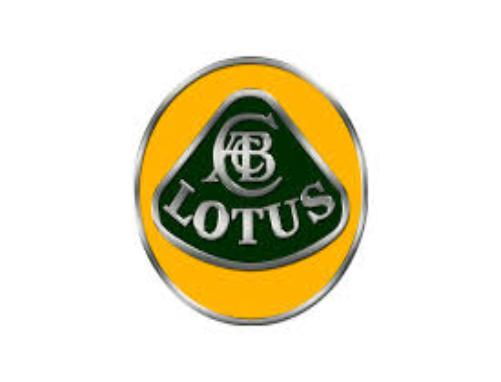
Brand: Lotus Cars
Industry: Transportation